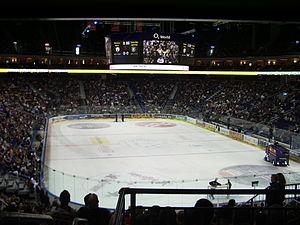
La Mercedes-Benz Arena est une salle omnisports située dans le quartier berlinois de Friedrichshain. Elle est principalement utilisée pour le hockey sur glace, le basket-ball, les concerts et autres manifestations.